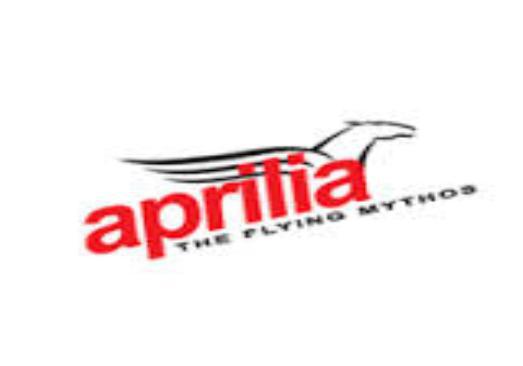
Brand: Aprilia
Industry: Transportation